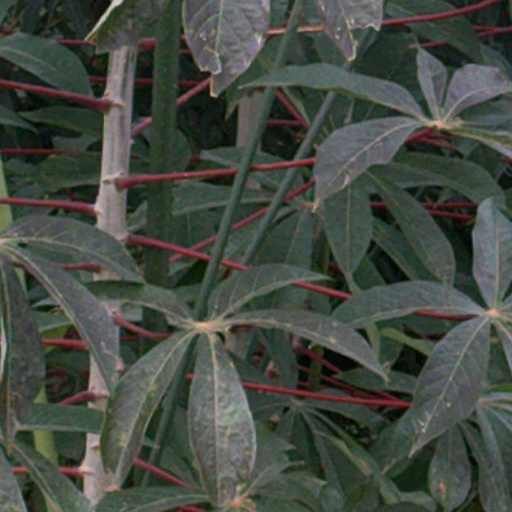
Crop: cassava